Hungarian occupation of Yugoslav territories

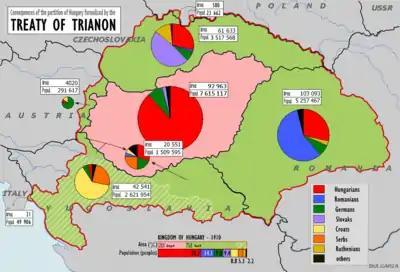
Map showing the difference between the borders of Hungary before and after the Treaty of Trianon. The old Kingdom of Hungary is in green, autonomous Croatia-Slavonia in grey. The population charts are based on the 1910 Hungarian census.

At the Paris Peace Conference following the conclusion of World War I, the Entente Powers signed the Treaty of Trianon with Hungary after the breakup of Austria-Hungary. Among other things, the treaty defined the border between Hungary and the newly created Kingdom of Serbs, Croats and Slovenes (KSCS, renamed the Kingdom of Yugoslavia in 1929). It divided the previously Hungarian-ruled regions of Banat, Bačka and Baranja between Hungary, the KSCS, and Romania, and transferred the Međimurje region and about two thirds of the Prekmurje region from Hungary to the KSCS. Sizable numbers of Hungarians and "Volksdeutsche" remained in the areas incorporated into the KSCS. Between 1918 and 1924, 44,903 Hungarians (including 8,511 government employees) were deported to Hungary from the territories transferred to Yugoslavia, and approximately 10,000 Yugoslav military settlers (lit. Salonika volunteers), mainly Serbs, were settled in Bačka and Baranja by the Yugoslav government. During the interwar period Hungary agitated for a revision of the borders agreed in the Treaty of Trianon, and relations between the two countries were difficult. On 22 August 1938, Czechoslovakia, Romania and Yugoslavia agreed to a revision of Trianon that allowed Hungary to re-arm itself.